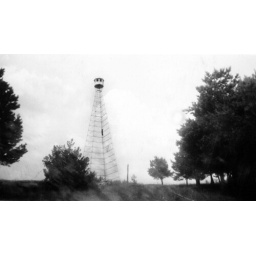
My Grandfather built this tower and rock gardins in Parry Sound